Fouad Bashour

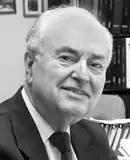
Fouad Bashour, MD, PhD

Bashour was born in 1924 into a Syrian Christian family of physicians. His aunt was the physician Dr. Zerefeh Bashur, the first female physician in the Levant. He received his MD in 1949 from the American University of Beirut and his PhD in 1957 from the University of Minnesota.